Friday the 13th: The Game

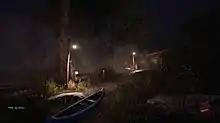
Pre-alpha screenshot

"Friday the 13th: The Game" was a semi-open world third-person survival horror game set throughout the 1980s in a variety of locations in and around the fictional Camp Crystal Lake from the "Friday the 13th" franchise.